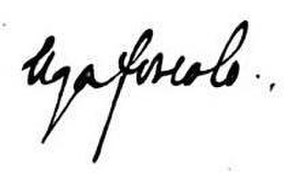
Ugo Foscolo
Ugo Foscolo var en italiensk digter.